Ashton-under-Lyne

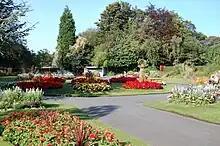
Over 60,000 people turned out to the opening of Stamford Park in 1873; it had taken 17 years of campaigning and fundraising by local cotton workers.

After the Ashton Canal closed in the 1960s, it was decided to turn the Portland Basin warehouse into a museum. In 1985, the first part of the Heritage Centre and Museum opened on the first floor of the warehouse. The restoration of the building was complete in 1999; the museum details Tameside's social, industrial, and political history. The basin next to the warehouse is the point at which the Ashton Canal, the Huddersfield Narrow Canal and the Peak Forest Canal meet. It has been used several times as a filming location for "Coronation Street", including a scene where the character Richard Hillman drove into the canal.